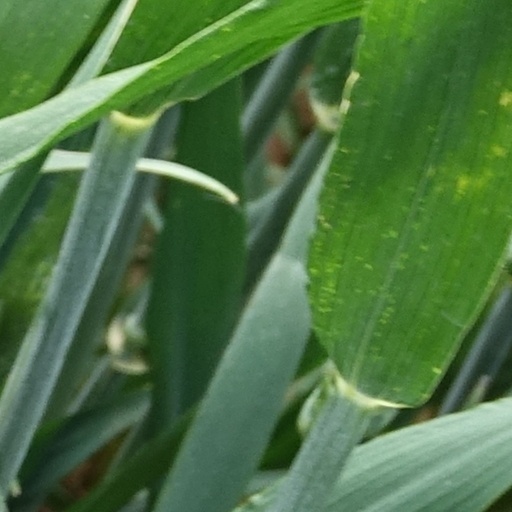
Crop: wheat